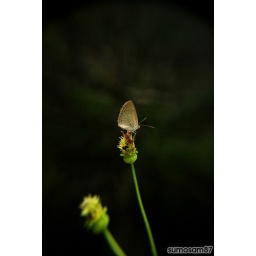
A small butterfly staying still in a small flower